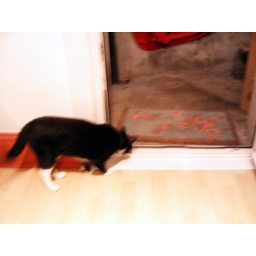
This black cat walked in out of the blue in my friends' house. He was very friendly and chatty.